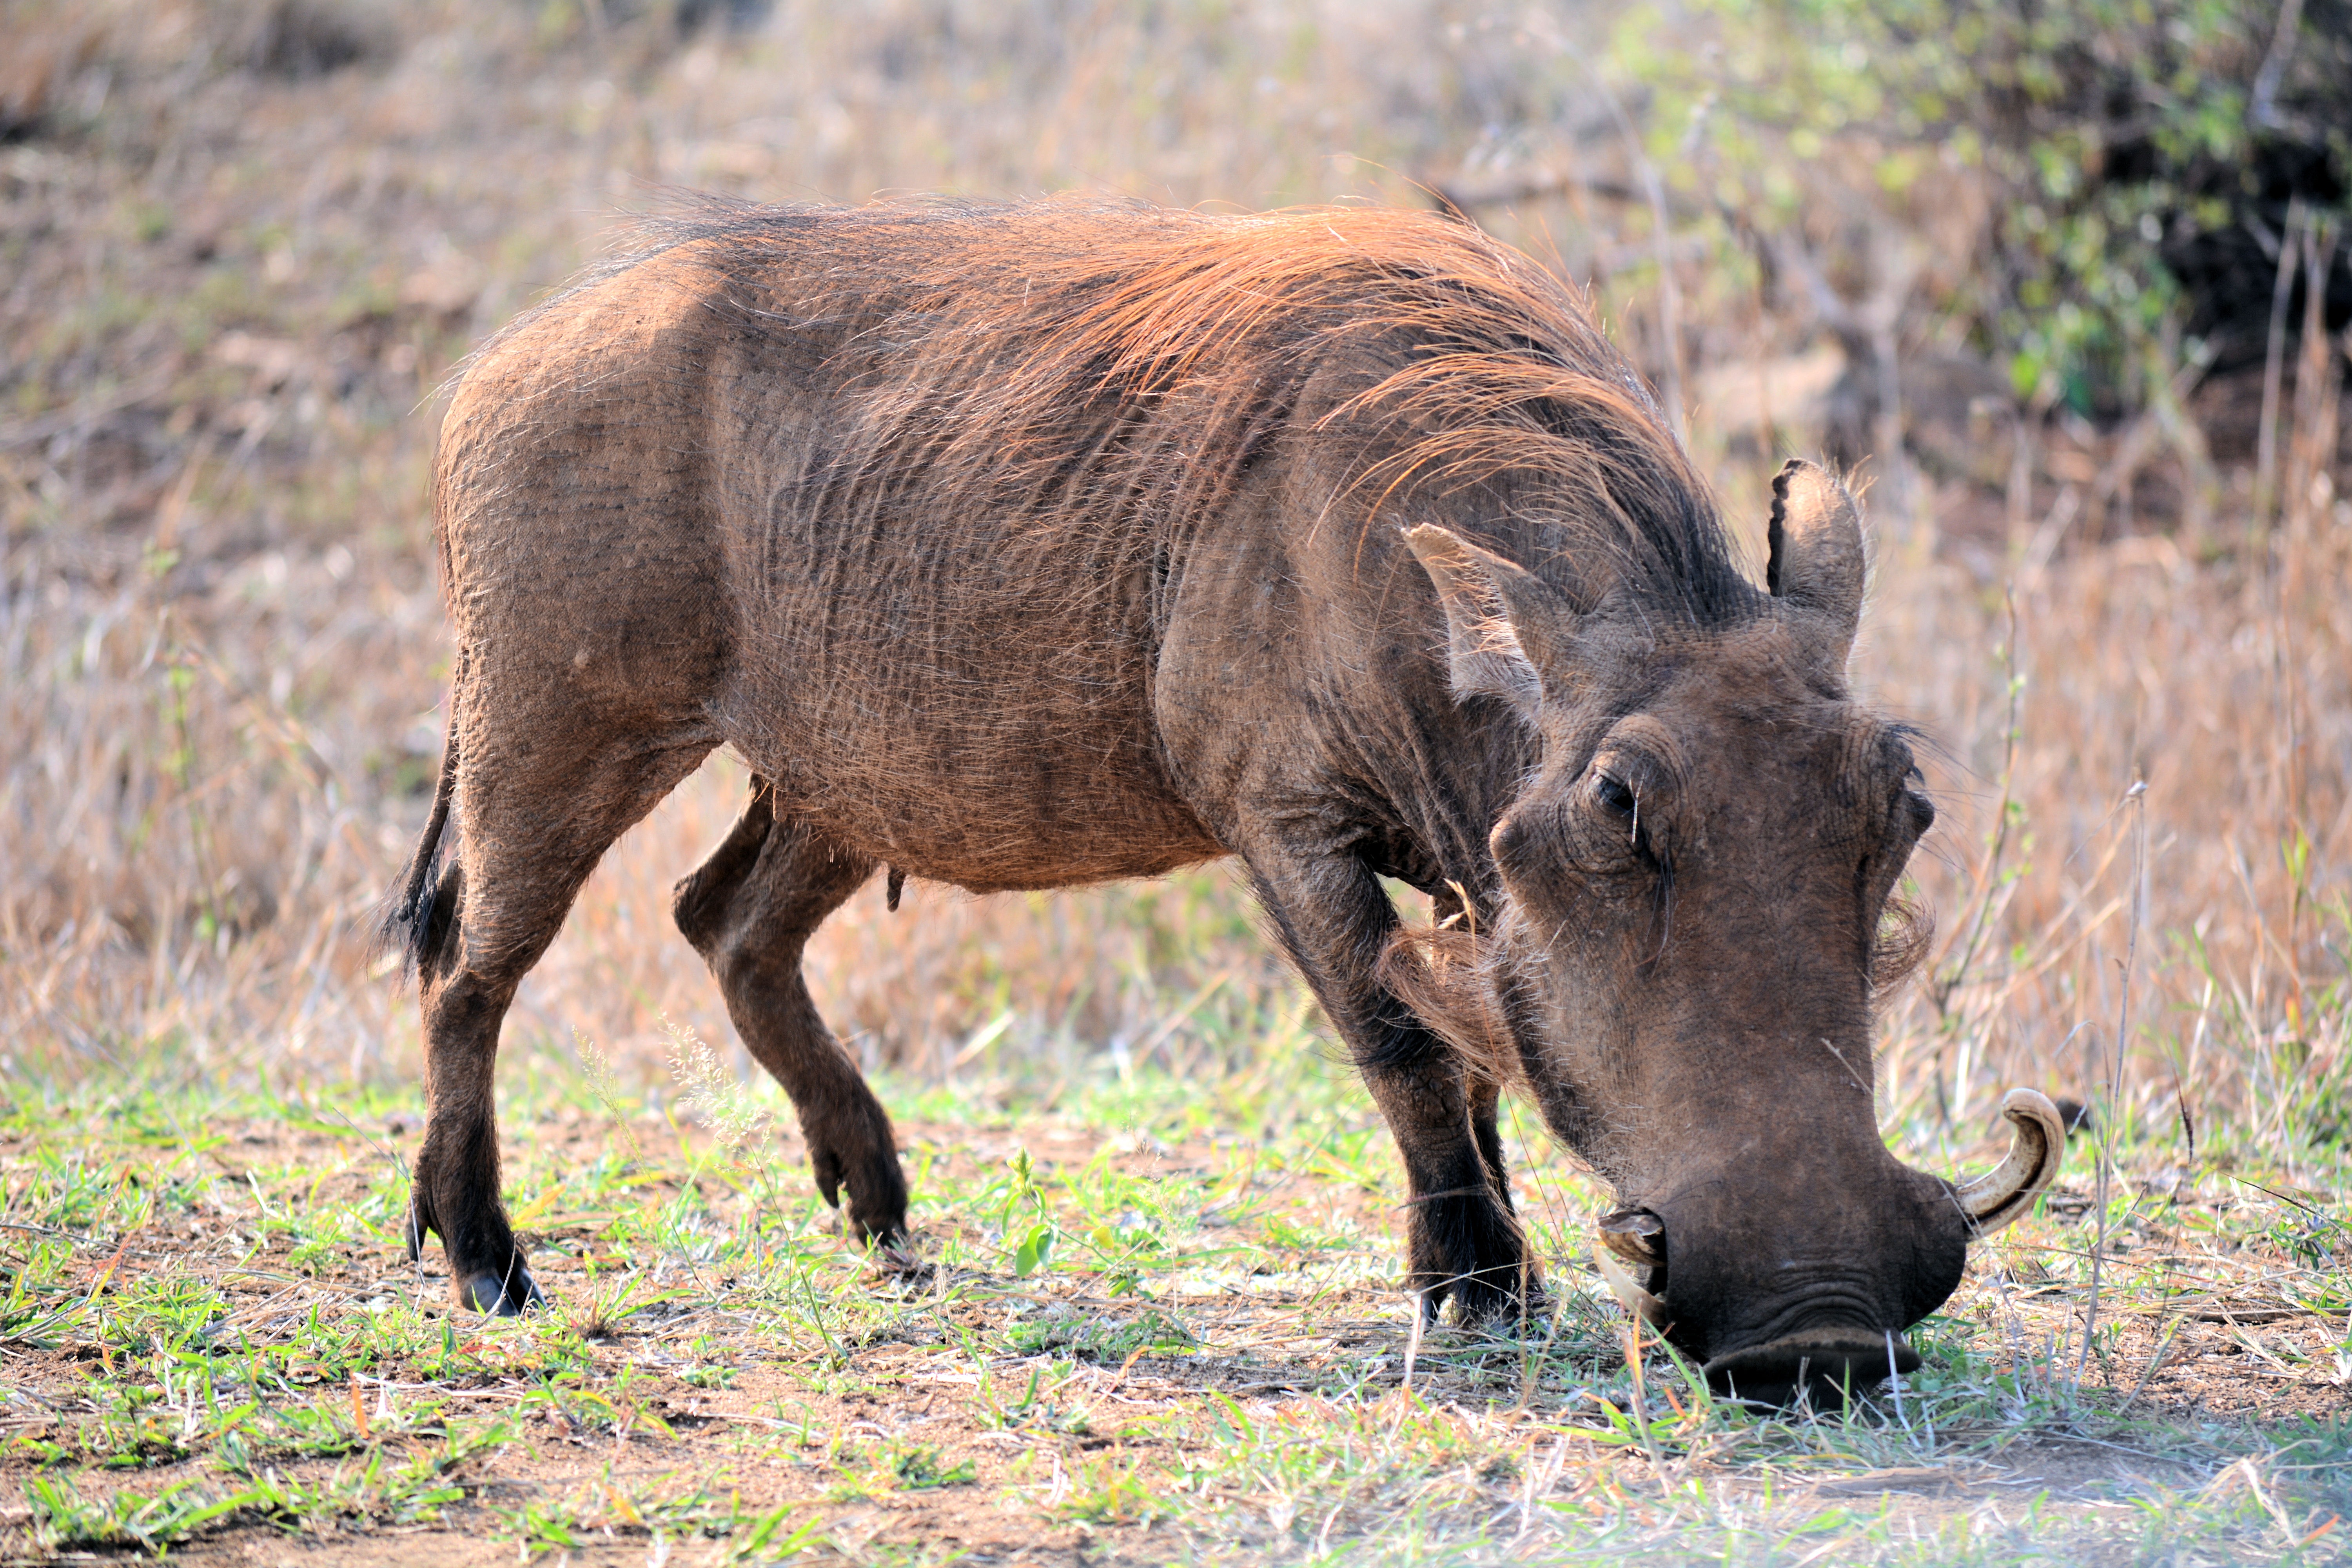
nature, wildlife, pasture, grazing, mammal, fauna, vertebrate, pig, kruger park south africa, whartog, warthog, cattle like mammal, pig like mammal